Ontario University Athletics

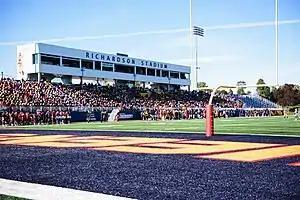
Richardson Stadium, home of Queen's Gaels Football and Men's and Women's Soccer

The OUA awards the Queen's Cup to its men's ice hockey champion, the Yates Cup to its men's football champion and the Wilson Cup to its men's basketball champion. Winners of OUA championships generally go on to compete in the national U Sports competition, against the champions of the other three conferences.